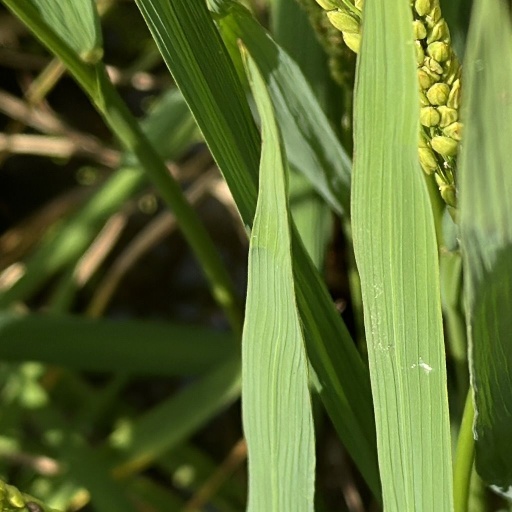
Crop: rice